Chinese auspicious ornaments in textile and clothing

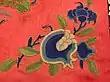
Embroidery of a pomegranate

A peach is a symbol of longevity; peaches were also associated with the deity Shoulao (God of longevity).